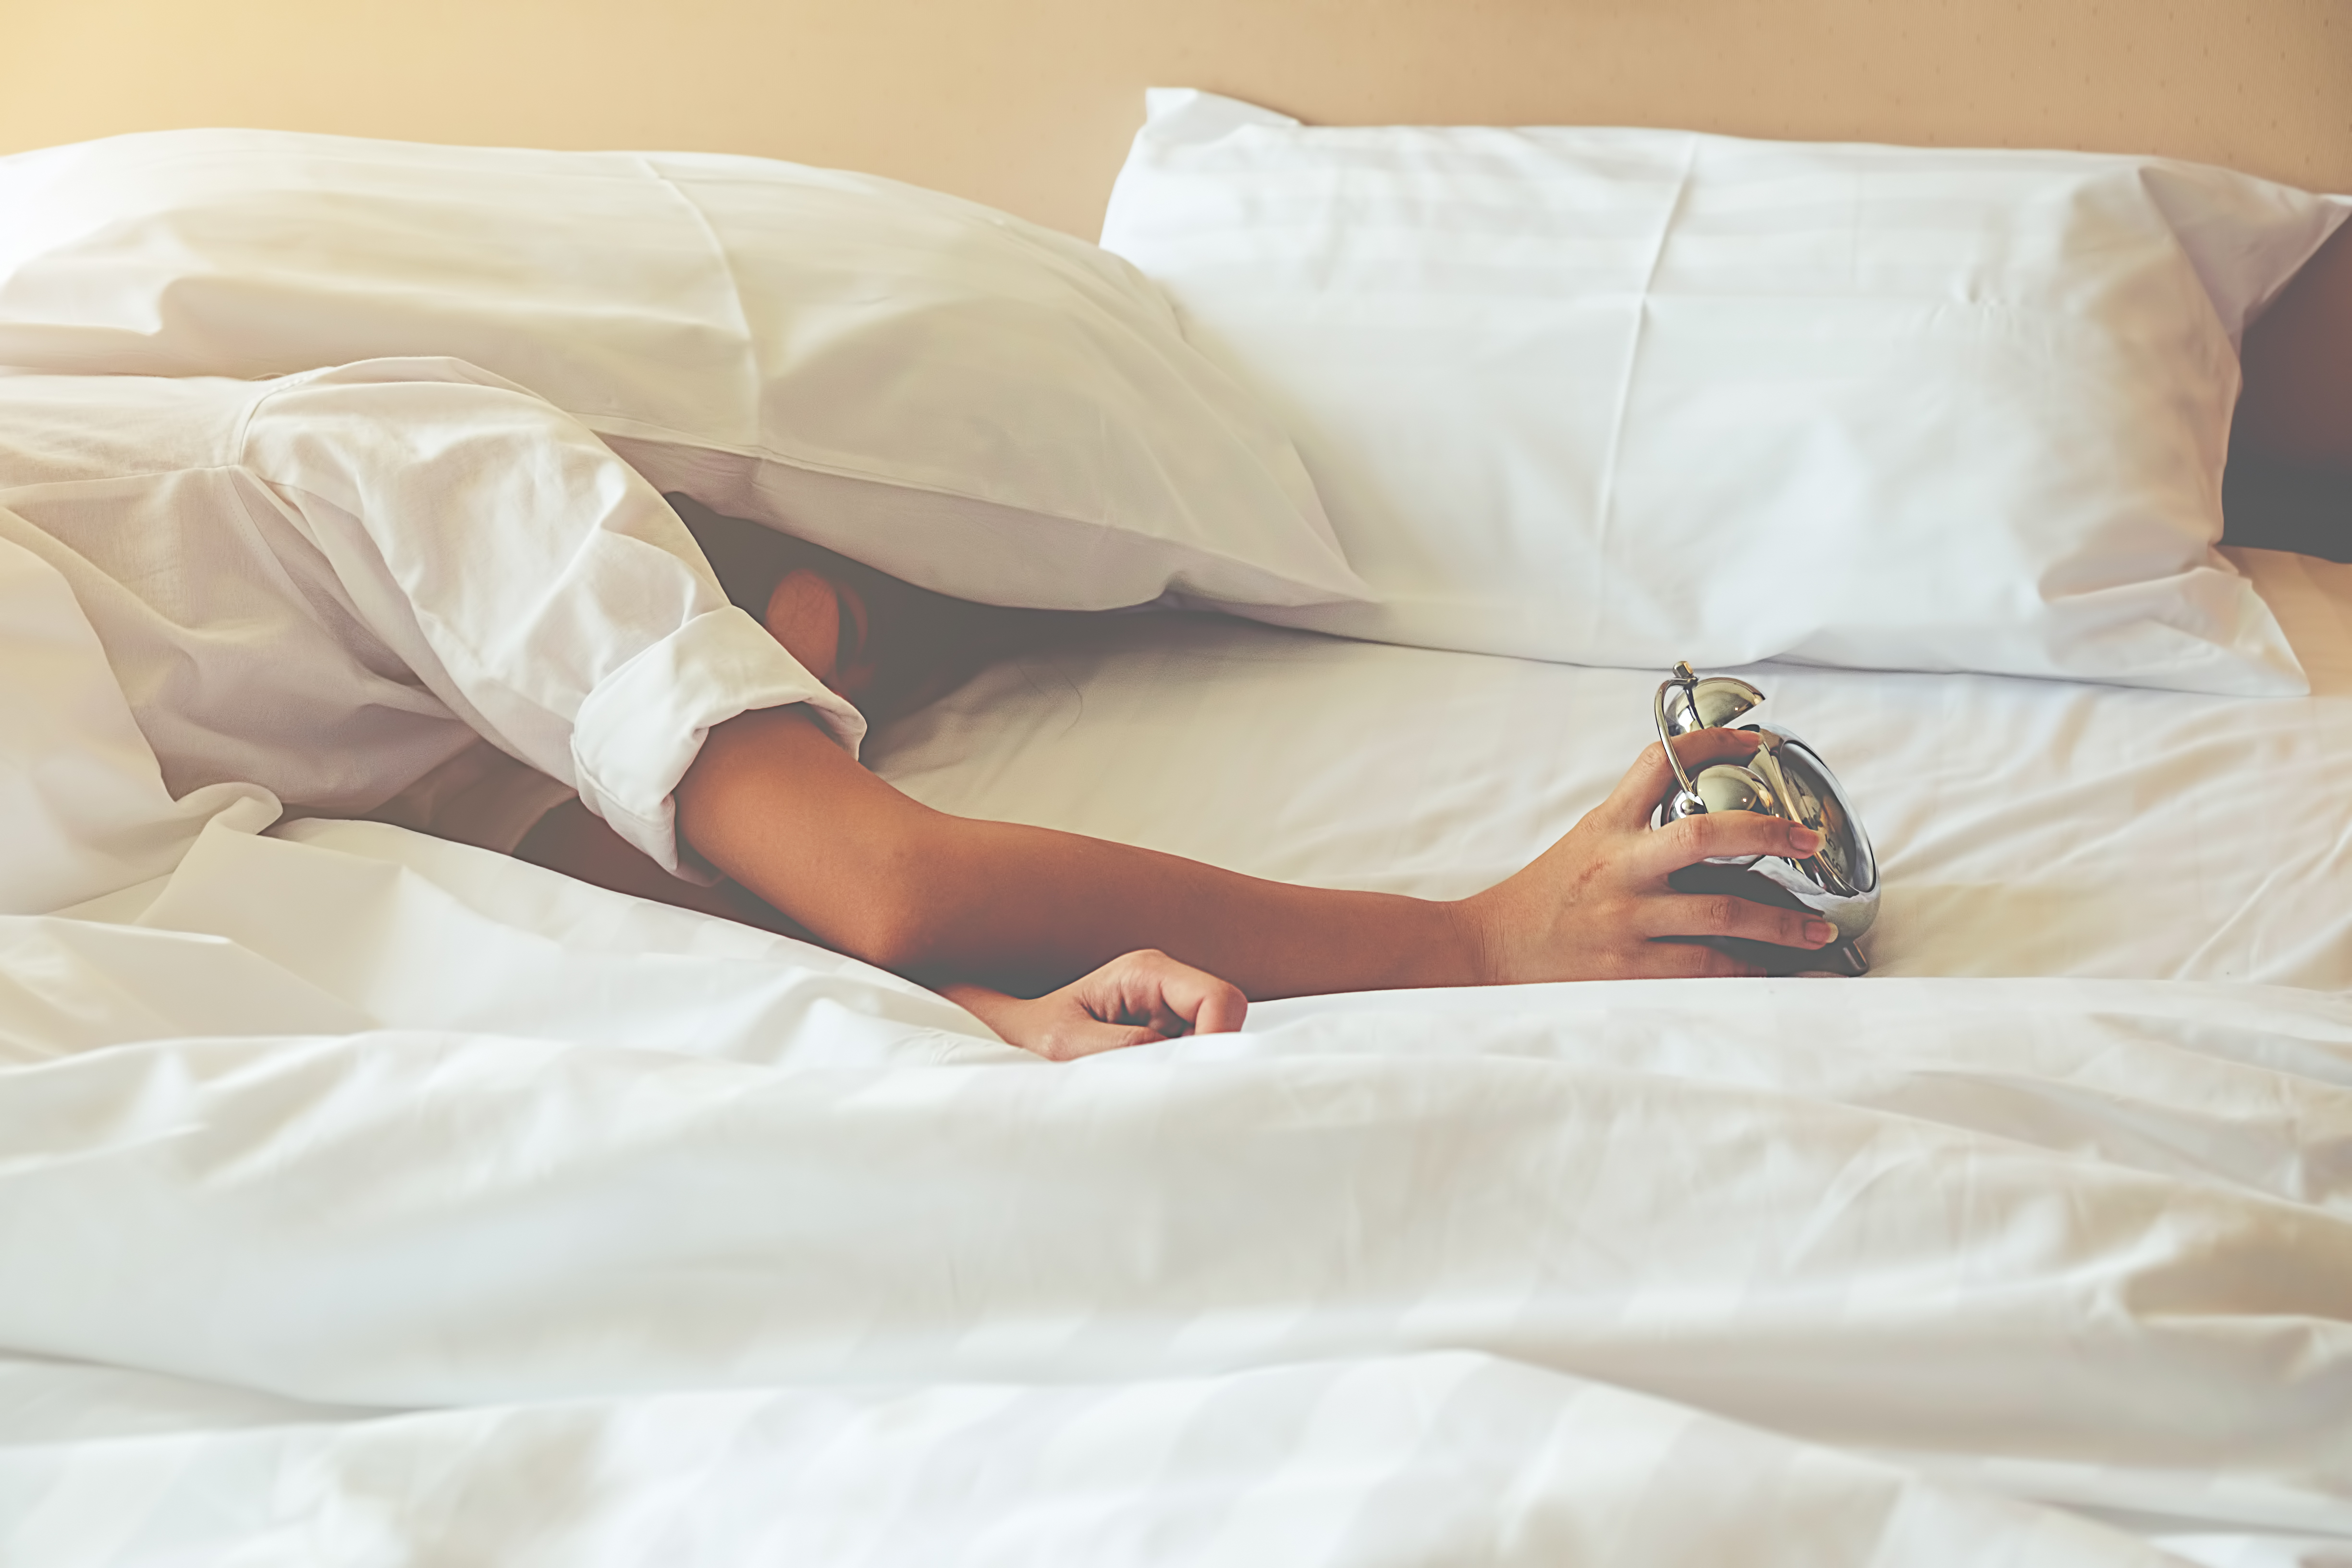
field, sleep, lazy, bed, indoor, morning, time, walker, asian, asia, bedroom, woman, textile, furniture, mattress, bed sheet, hand, product, pillow, comfort, linens